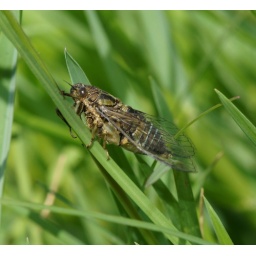
Hemiptera:Cicadoidea,they come in many different colours,from red and orange to black,brown and green.